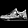
Label: Sneaker